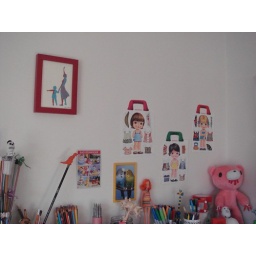
wall above desk